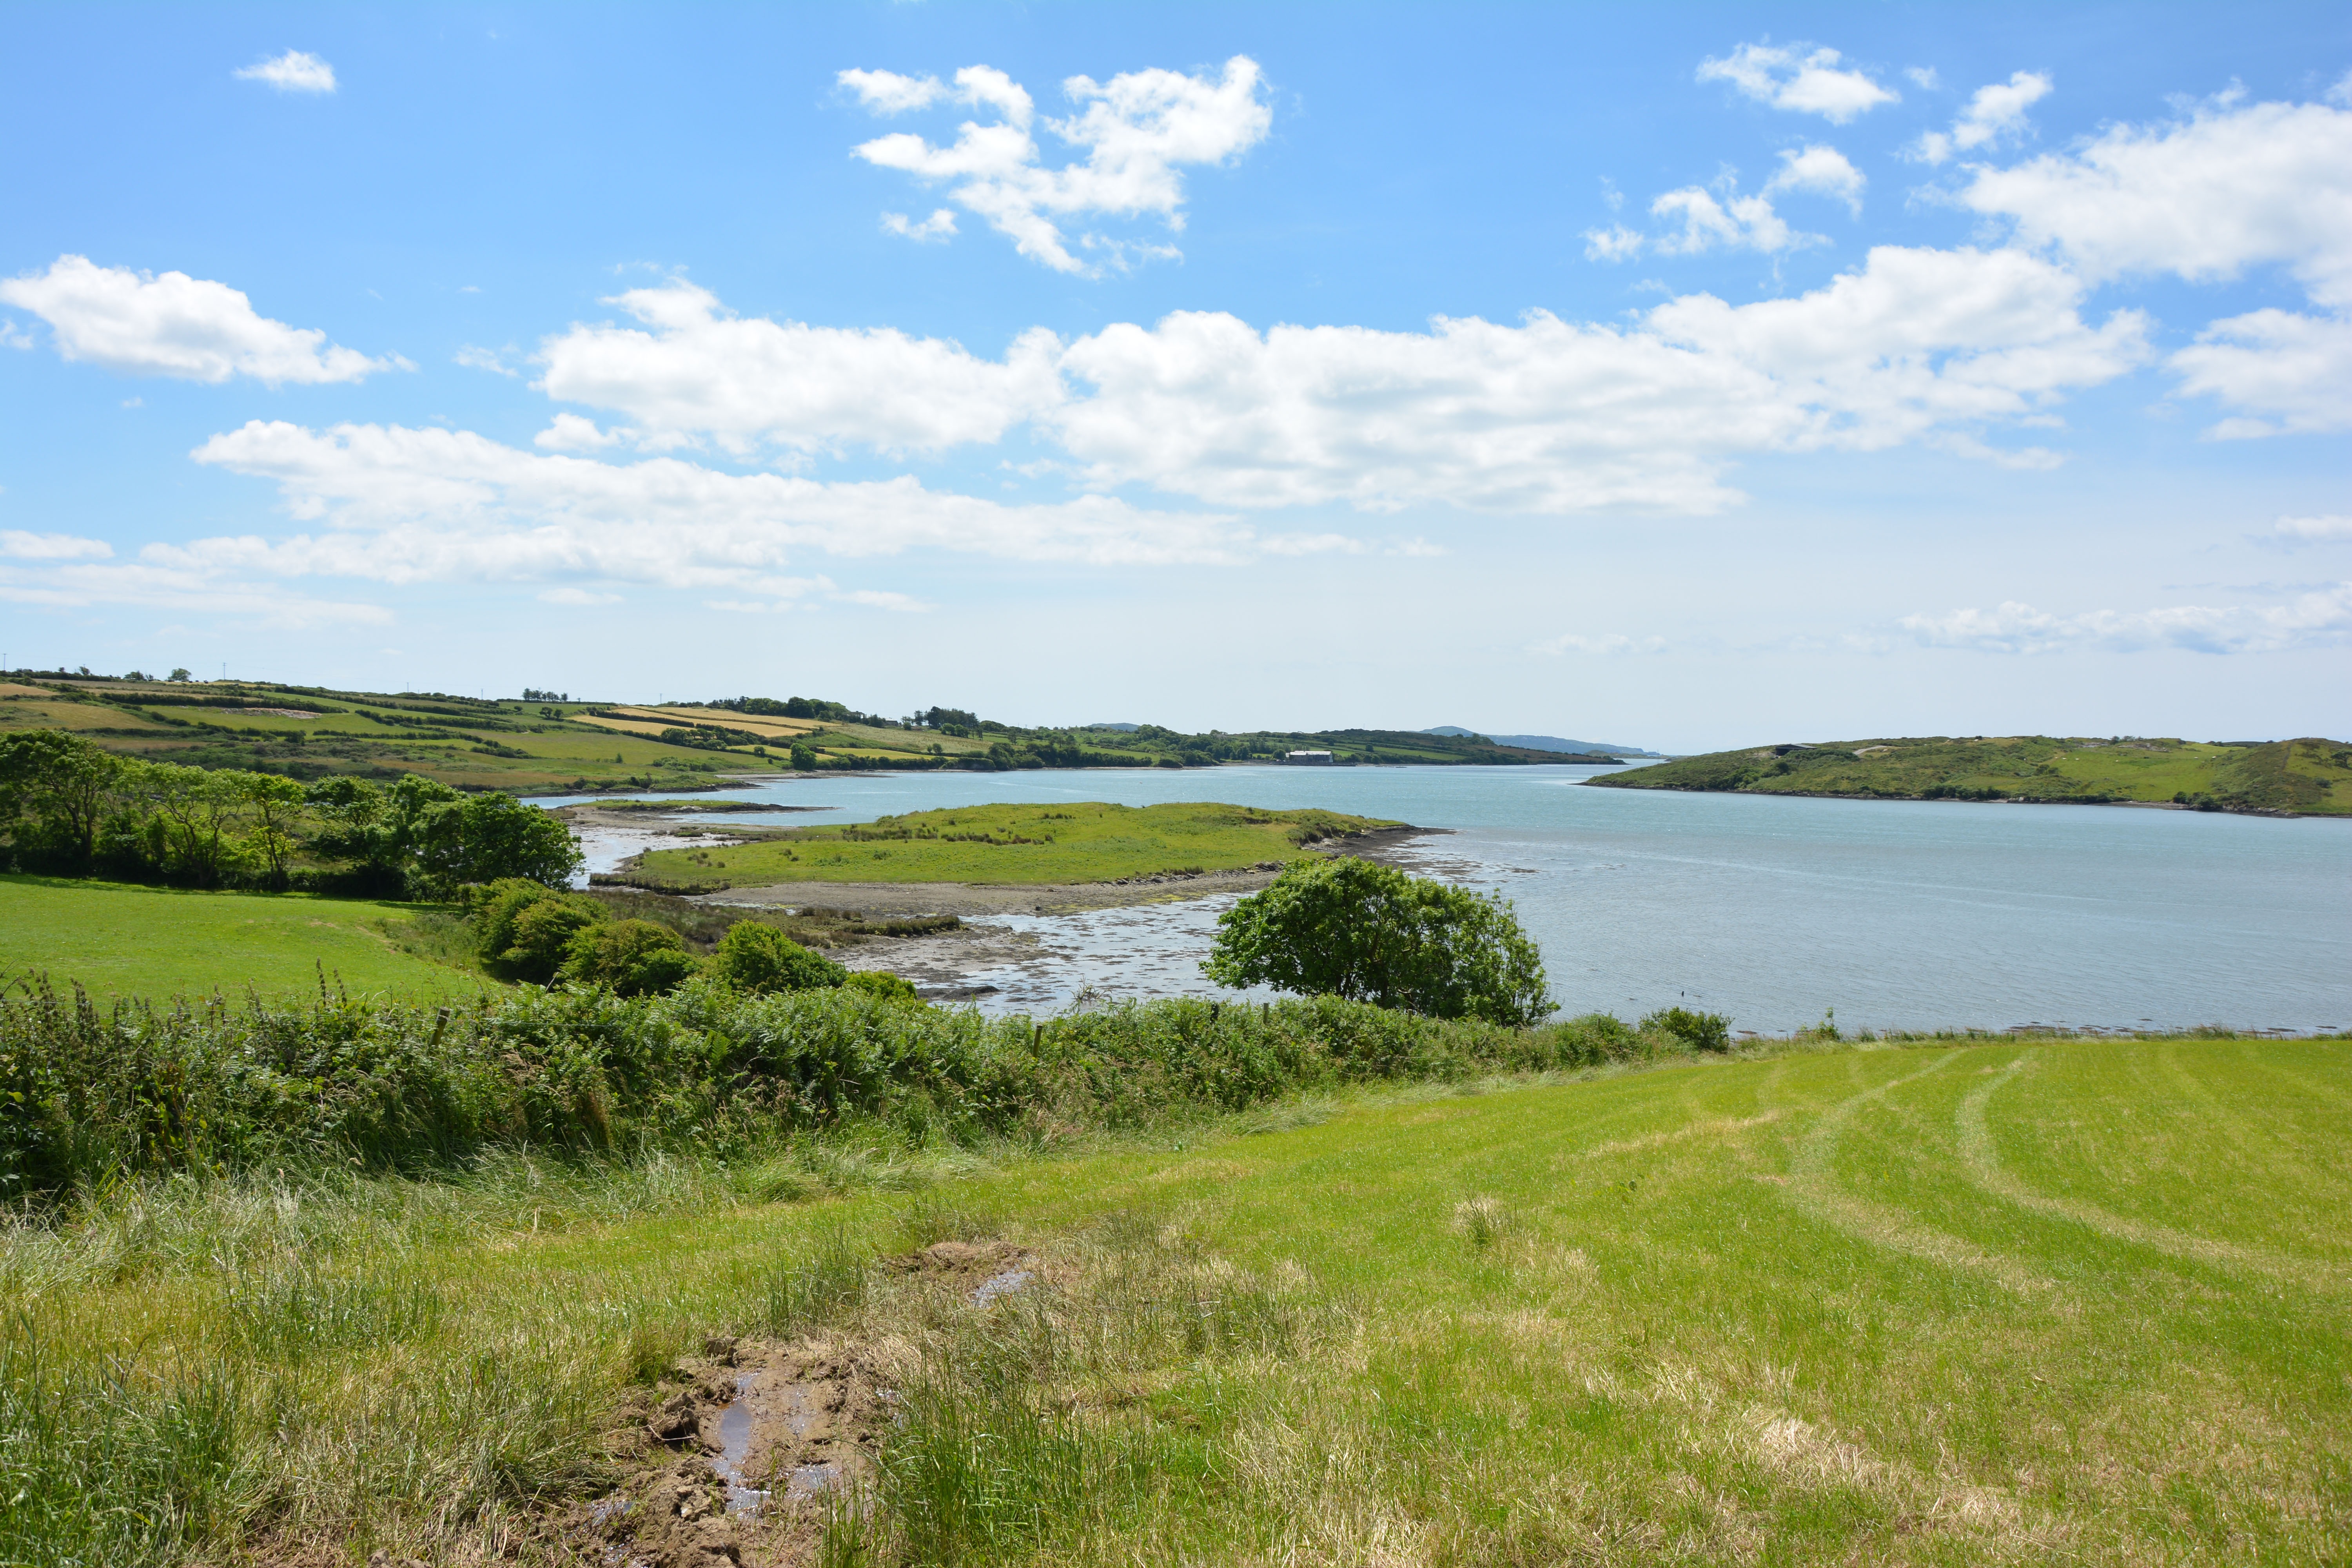
landscape, sea, coast, nature, grass, marsh, sky, meadow, prairie, hill, shore, lake, inlet, reservoir, plain, clouds, grassland, wetland, outlook, plateau, ireland, habitat, loch, ecosystem, booked, salt marsh, rural area, ebb, county cork, innish beg, inish beg, natural environment, geographical feature